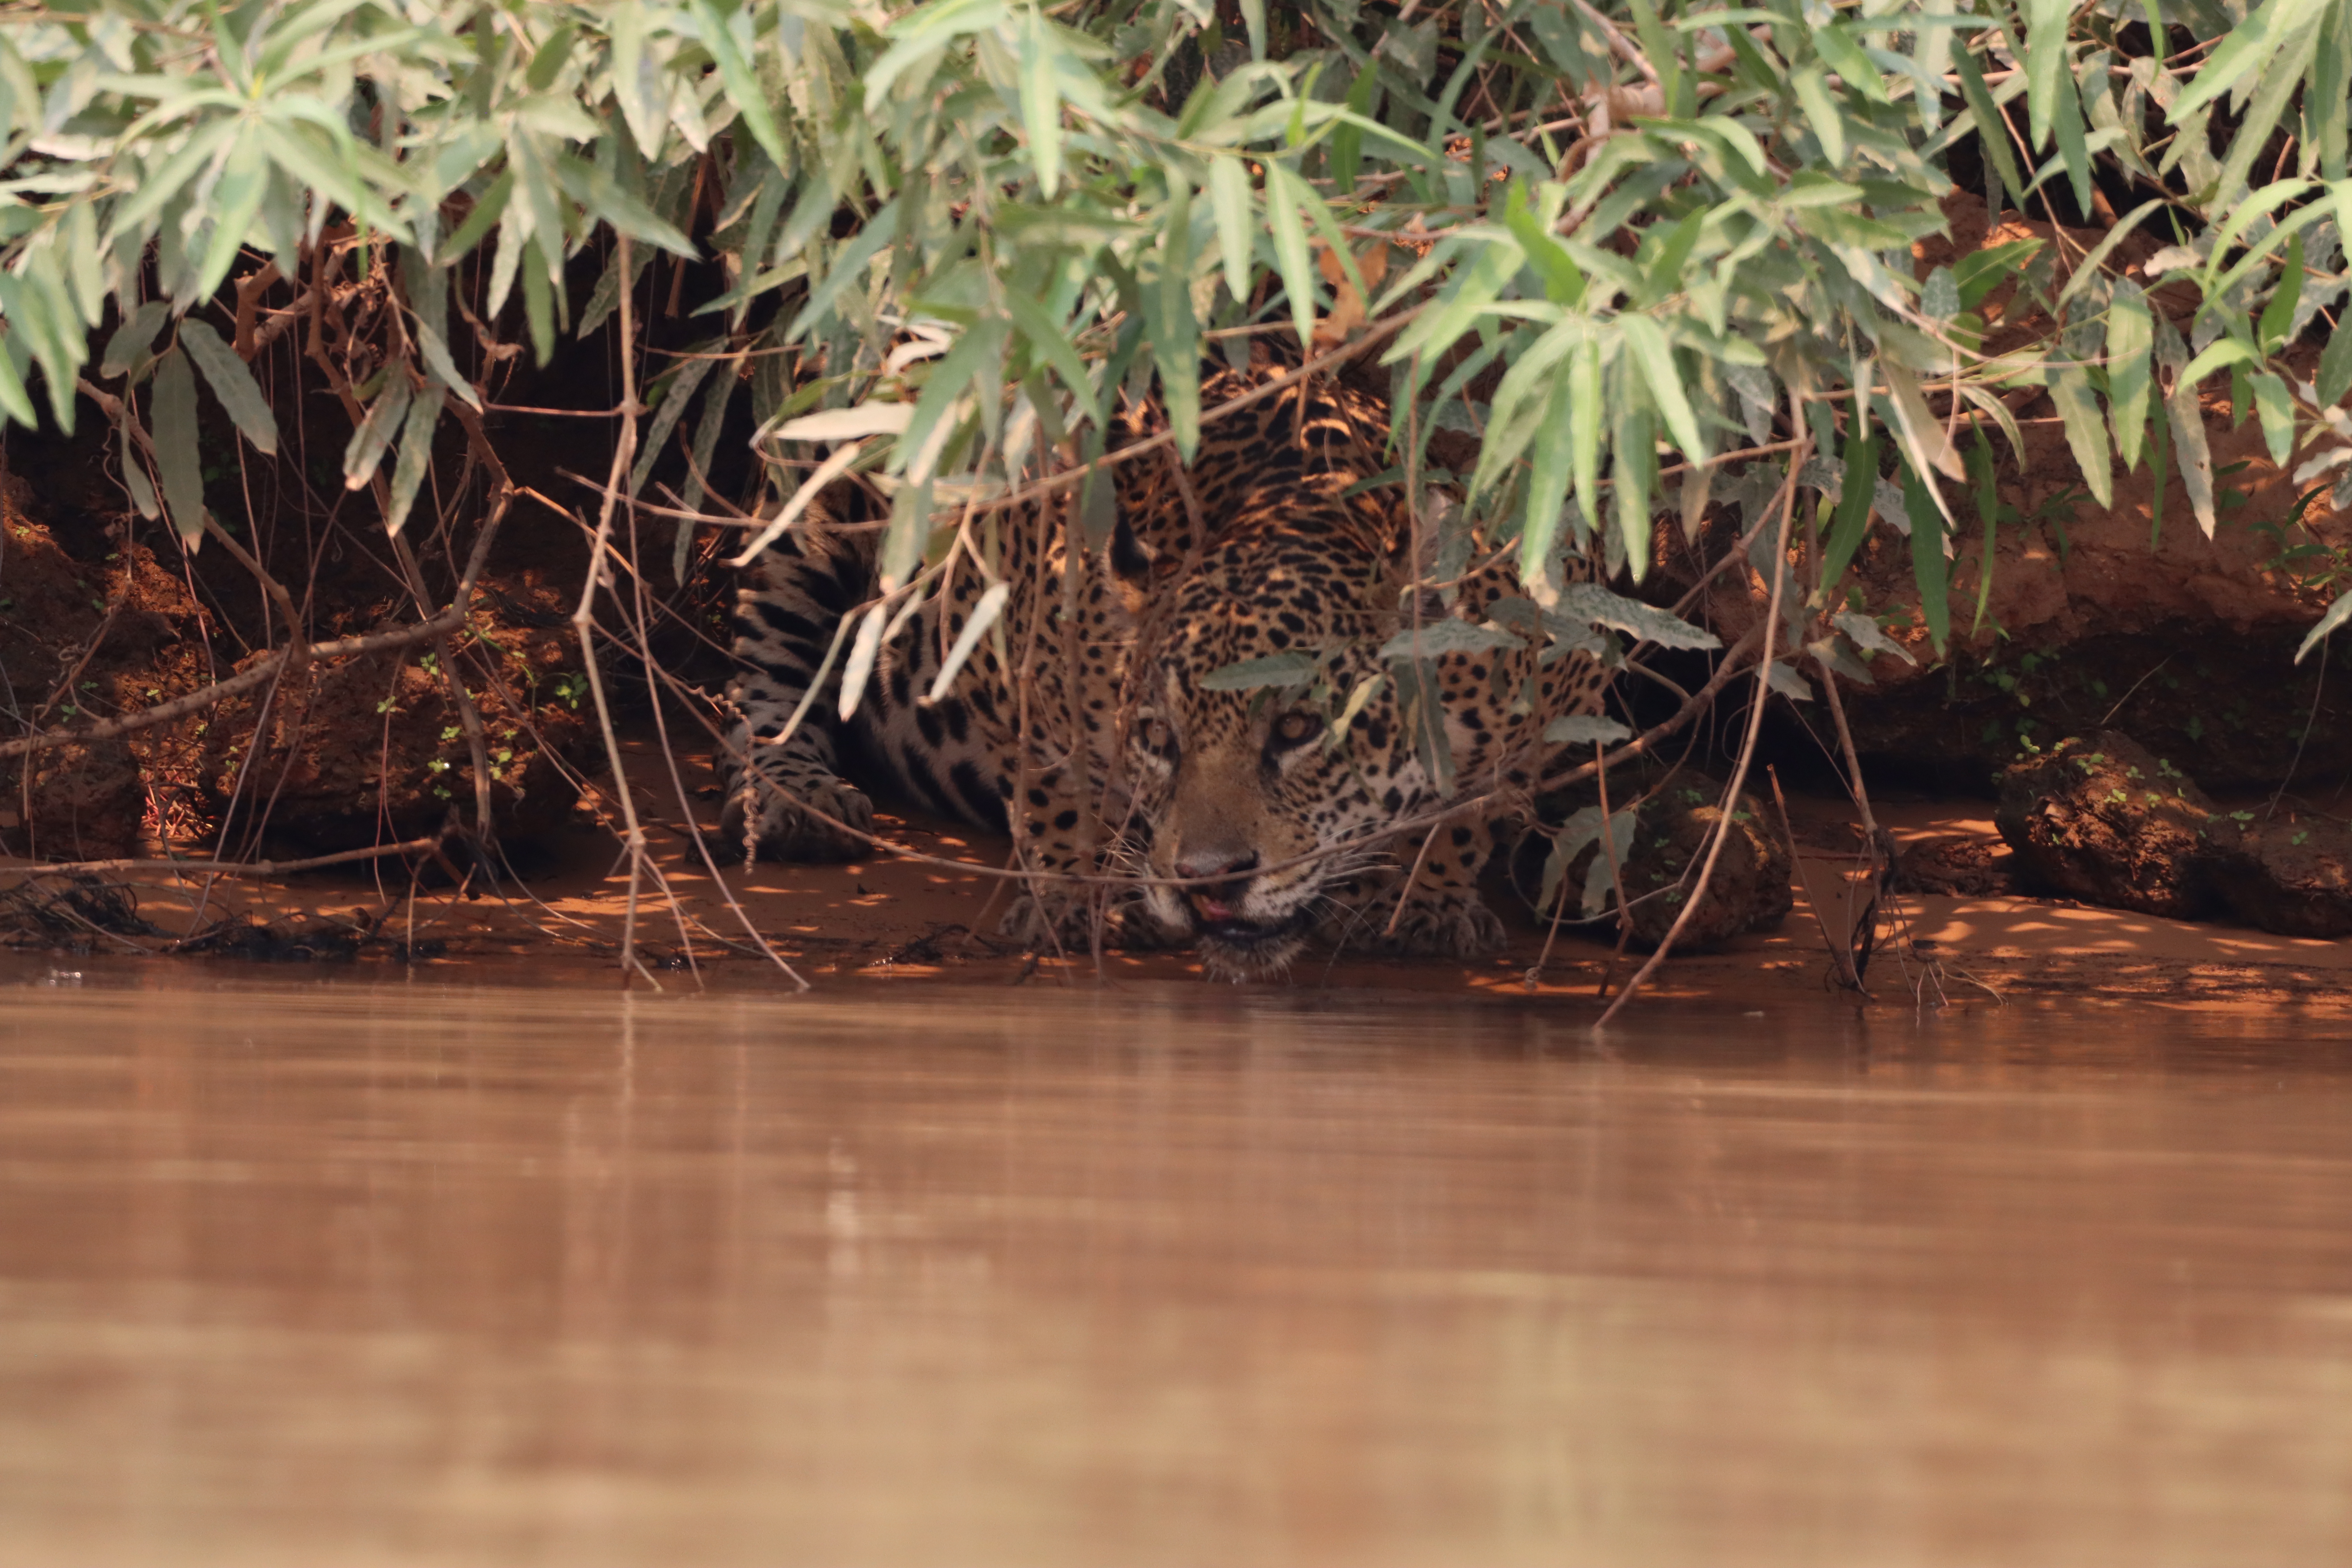
Jaguar: Overa